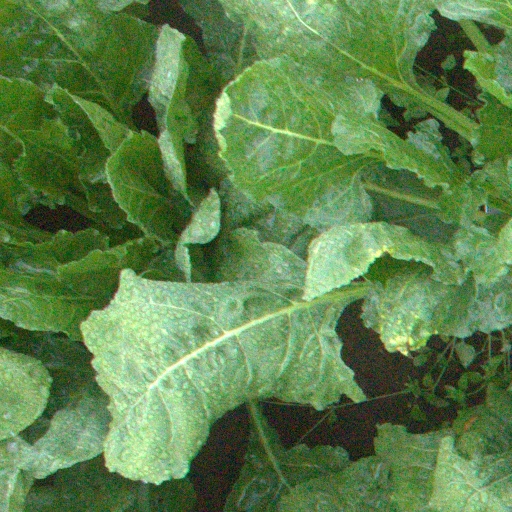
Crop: sugar beet